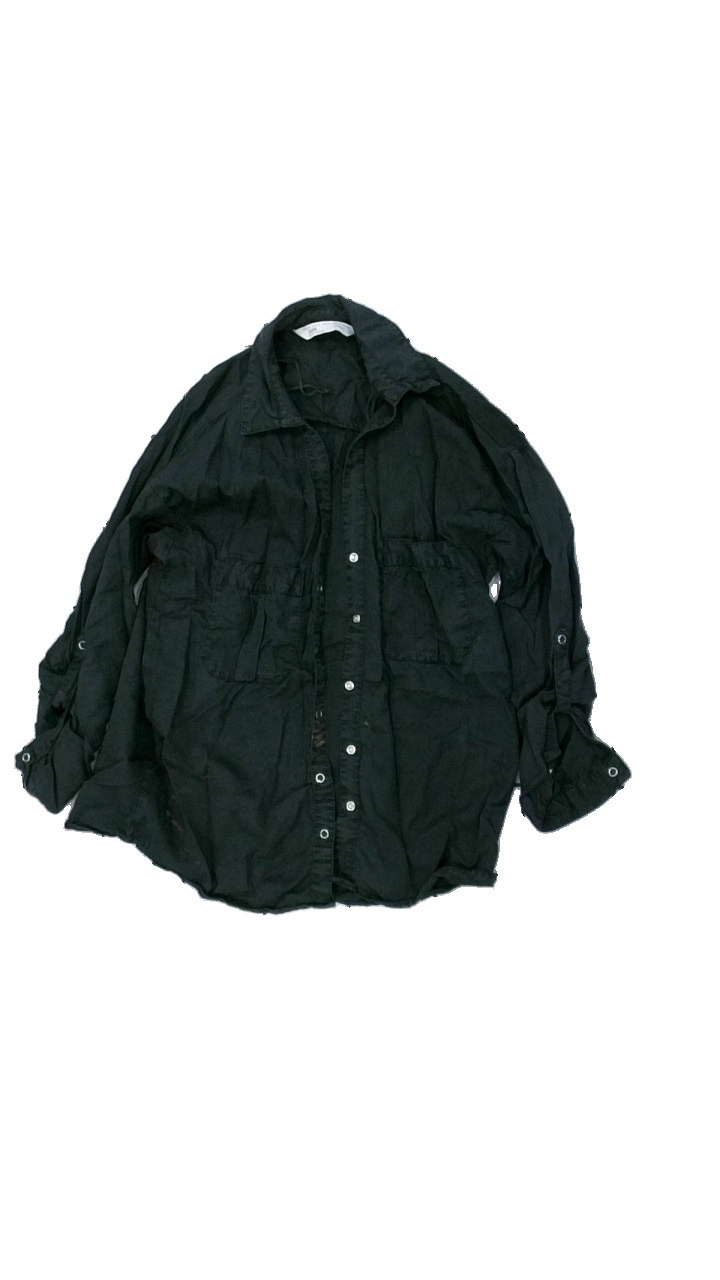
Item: Shirt (Ladies)
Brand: Zara
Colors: Black
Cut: Regular
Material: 75% visc 25% cotton
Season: All
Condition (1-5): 2
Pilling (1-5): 4
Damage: red stains
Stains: Major
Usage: Export
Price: <50